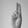
ASL letter: U